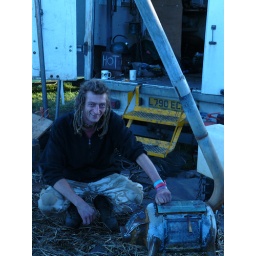
Shamania 2008 in heart of lancashire, with pot bellied pigs that come alive!